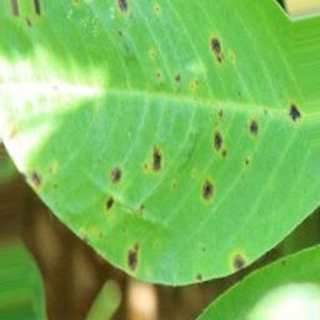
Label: groundnut_early_leaf_spot